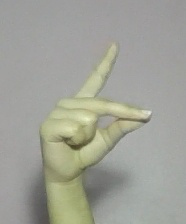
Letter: ta